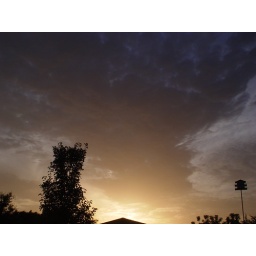
it is hard to tell what is cloud and what is sky in this one...